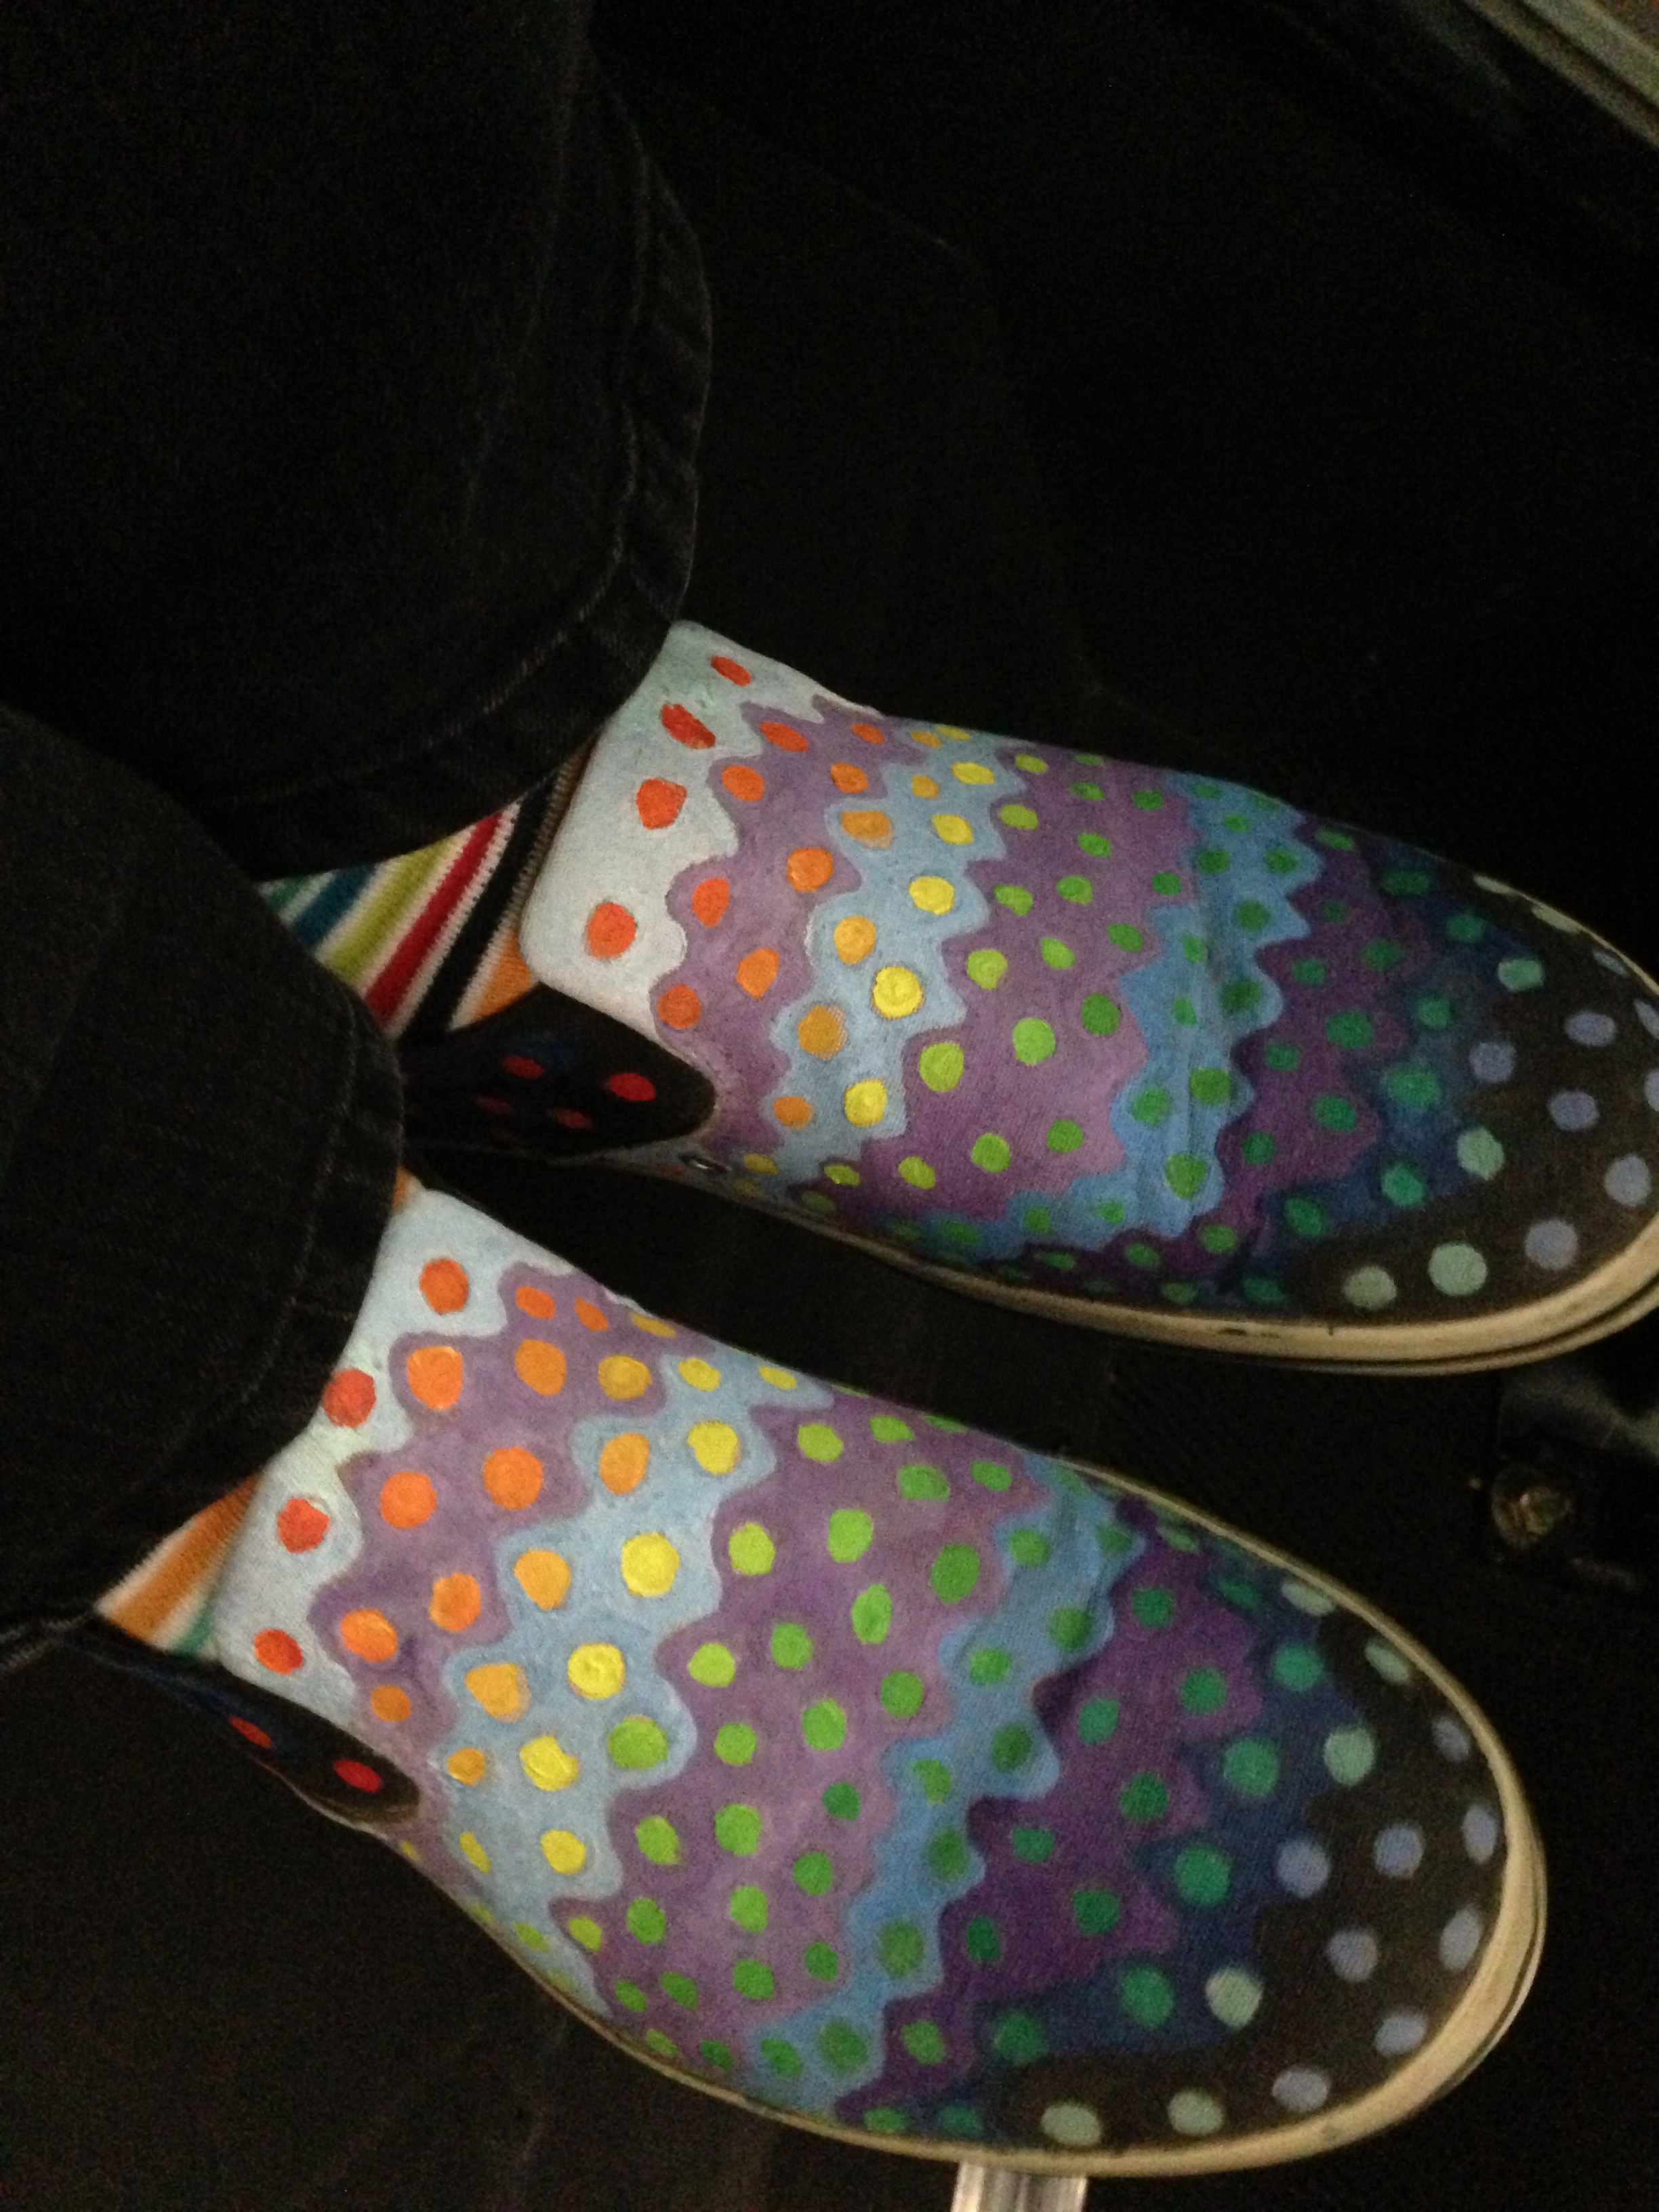
shoe, pattern, blue, human body, cool image, design, footwear, fashion accessory, outdoor shoe